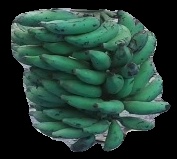
Variety: elakki-bale
Grade: grade3